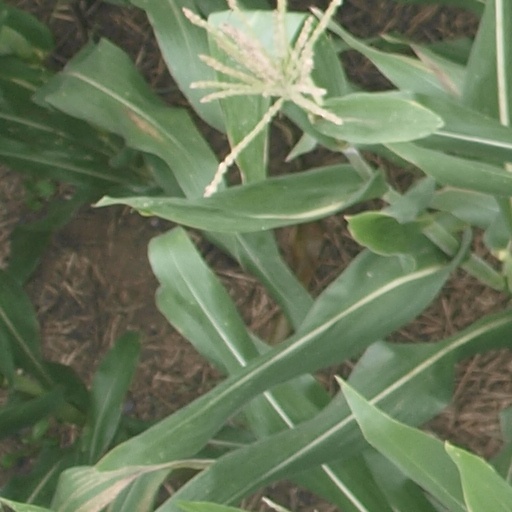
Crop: maize; corn